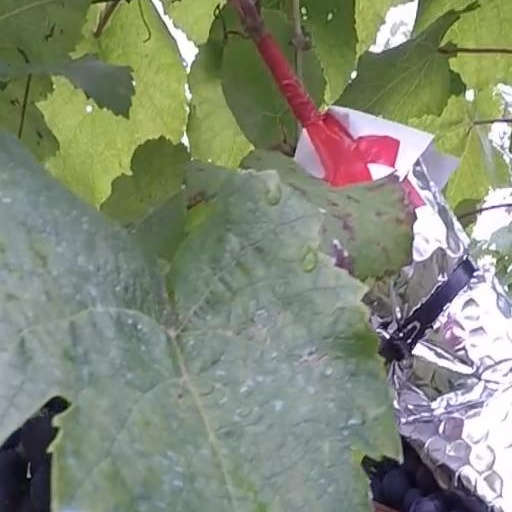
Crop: grape